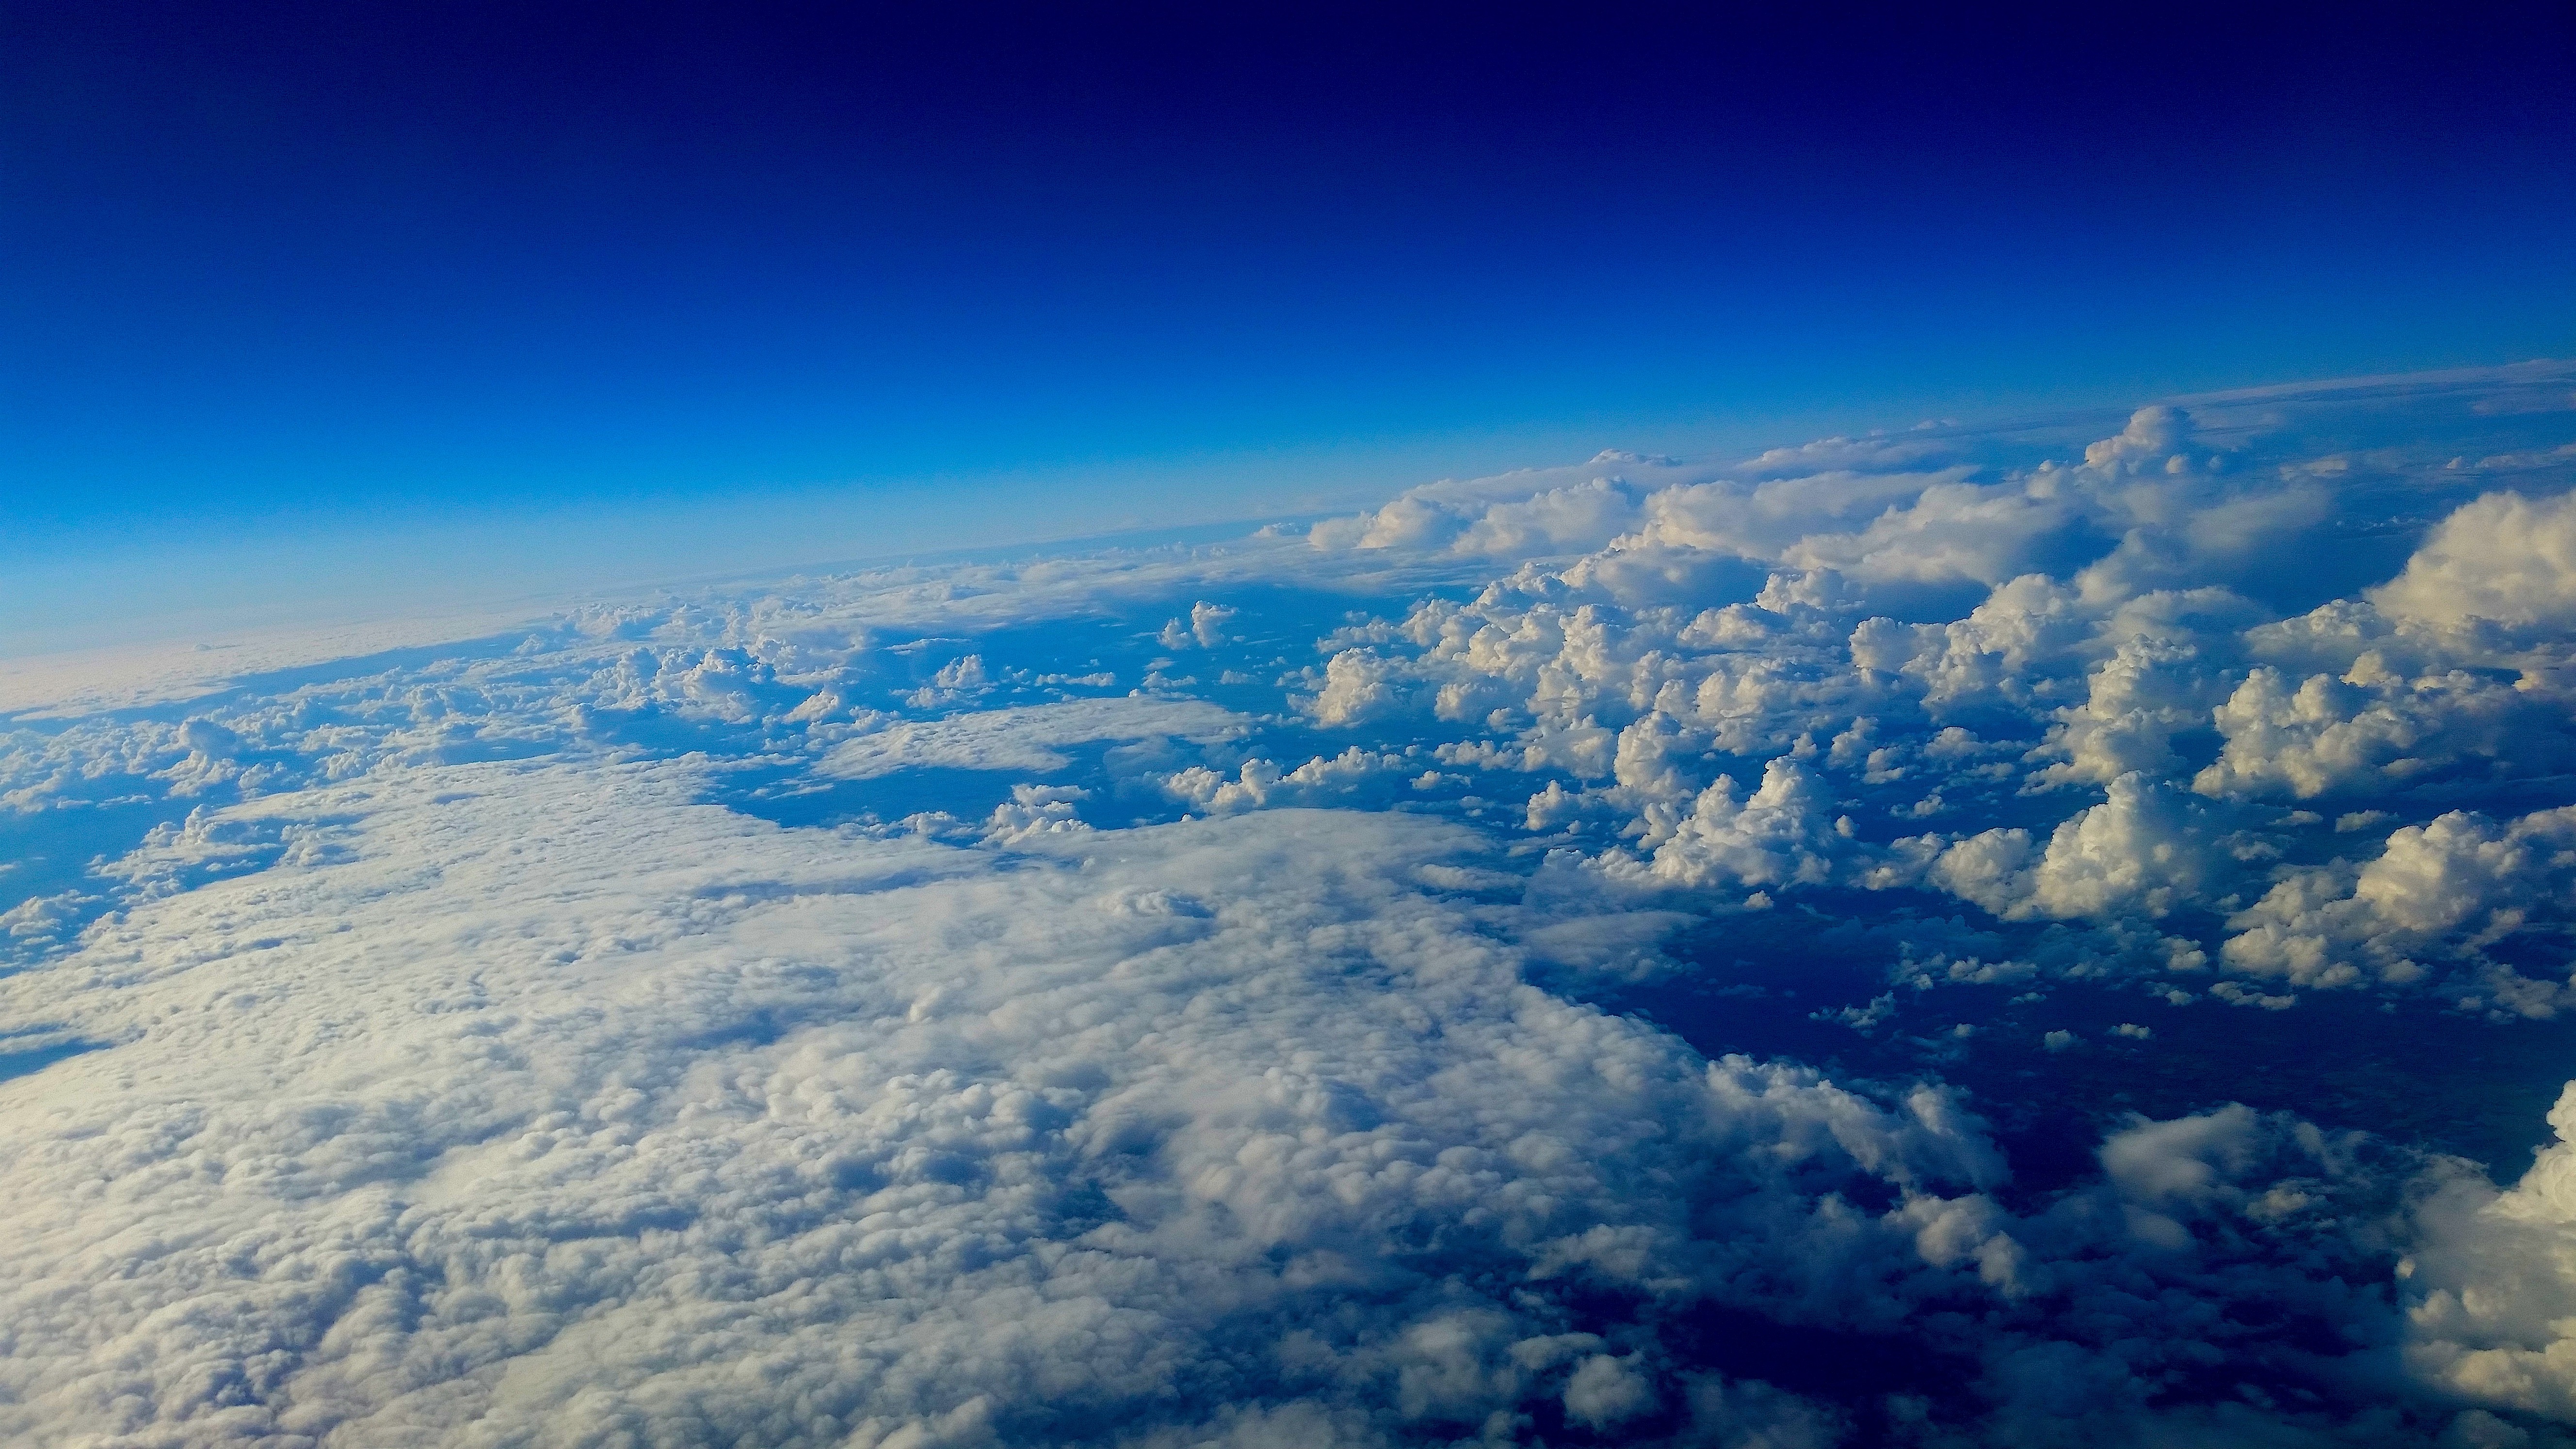
landscape, horizon, mountain, cloud, sky, sunlight, atmosphere, mountain range, flight, plain, earth, aerial photography, meteorological phenomenon, atmosphere of earth